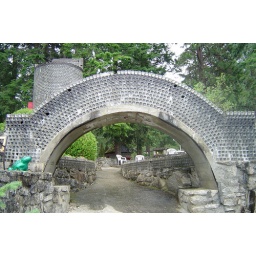
People who live in glass houses should not throw stones.